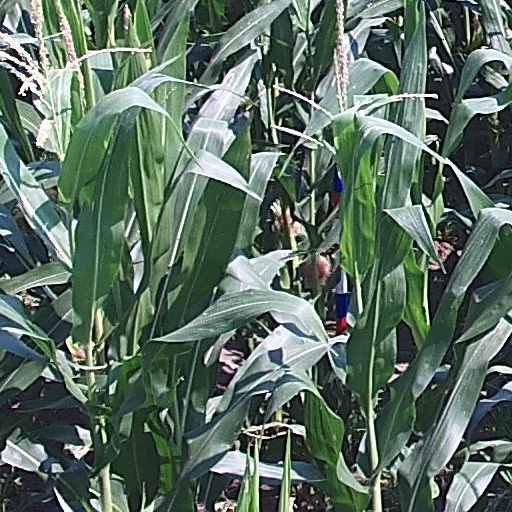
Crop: maize; corn